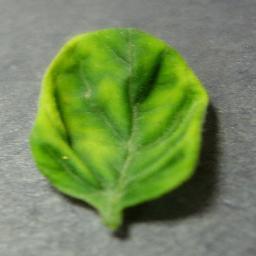
Label: Tomato___Tomato_Yellow_Leaf_Curl_Virus